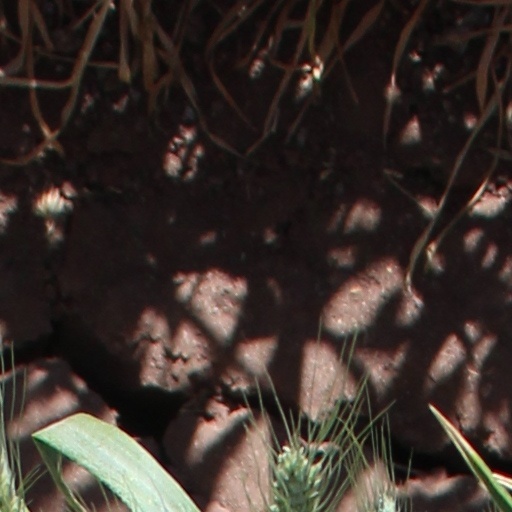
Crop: wheat